The Band Perry

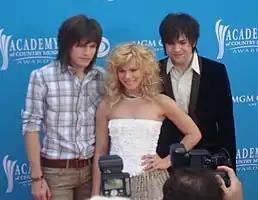
The Band Perry at the Academy of Country Music Awards in 2010

The Band Perry is an American band from Ridgeland, Mississippi. The band is composed of siblings Kimberly Perry (lead vocals, guitar) and Reid Perry (bass guitar, background vocals), and Johnny Costello (mandolin, background vocals). Kimberly and Reid's brother Neil was a member until being replaced by Costello in 2025.